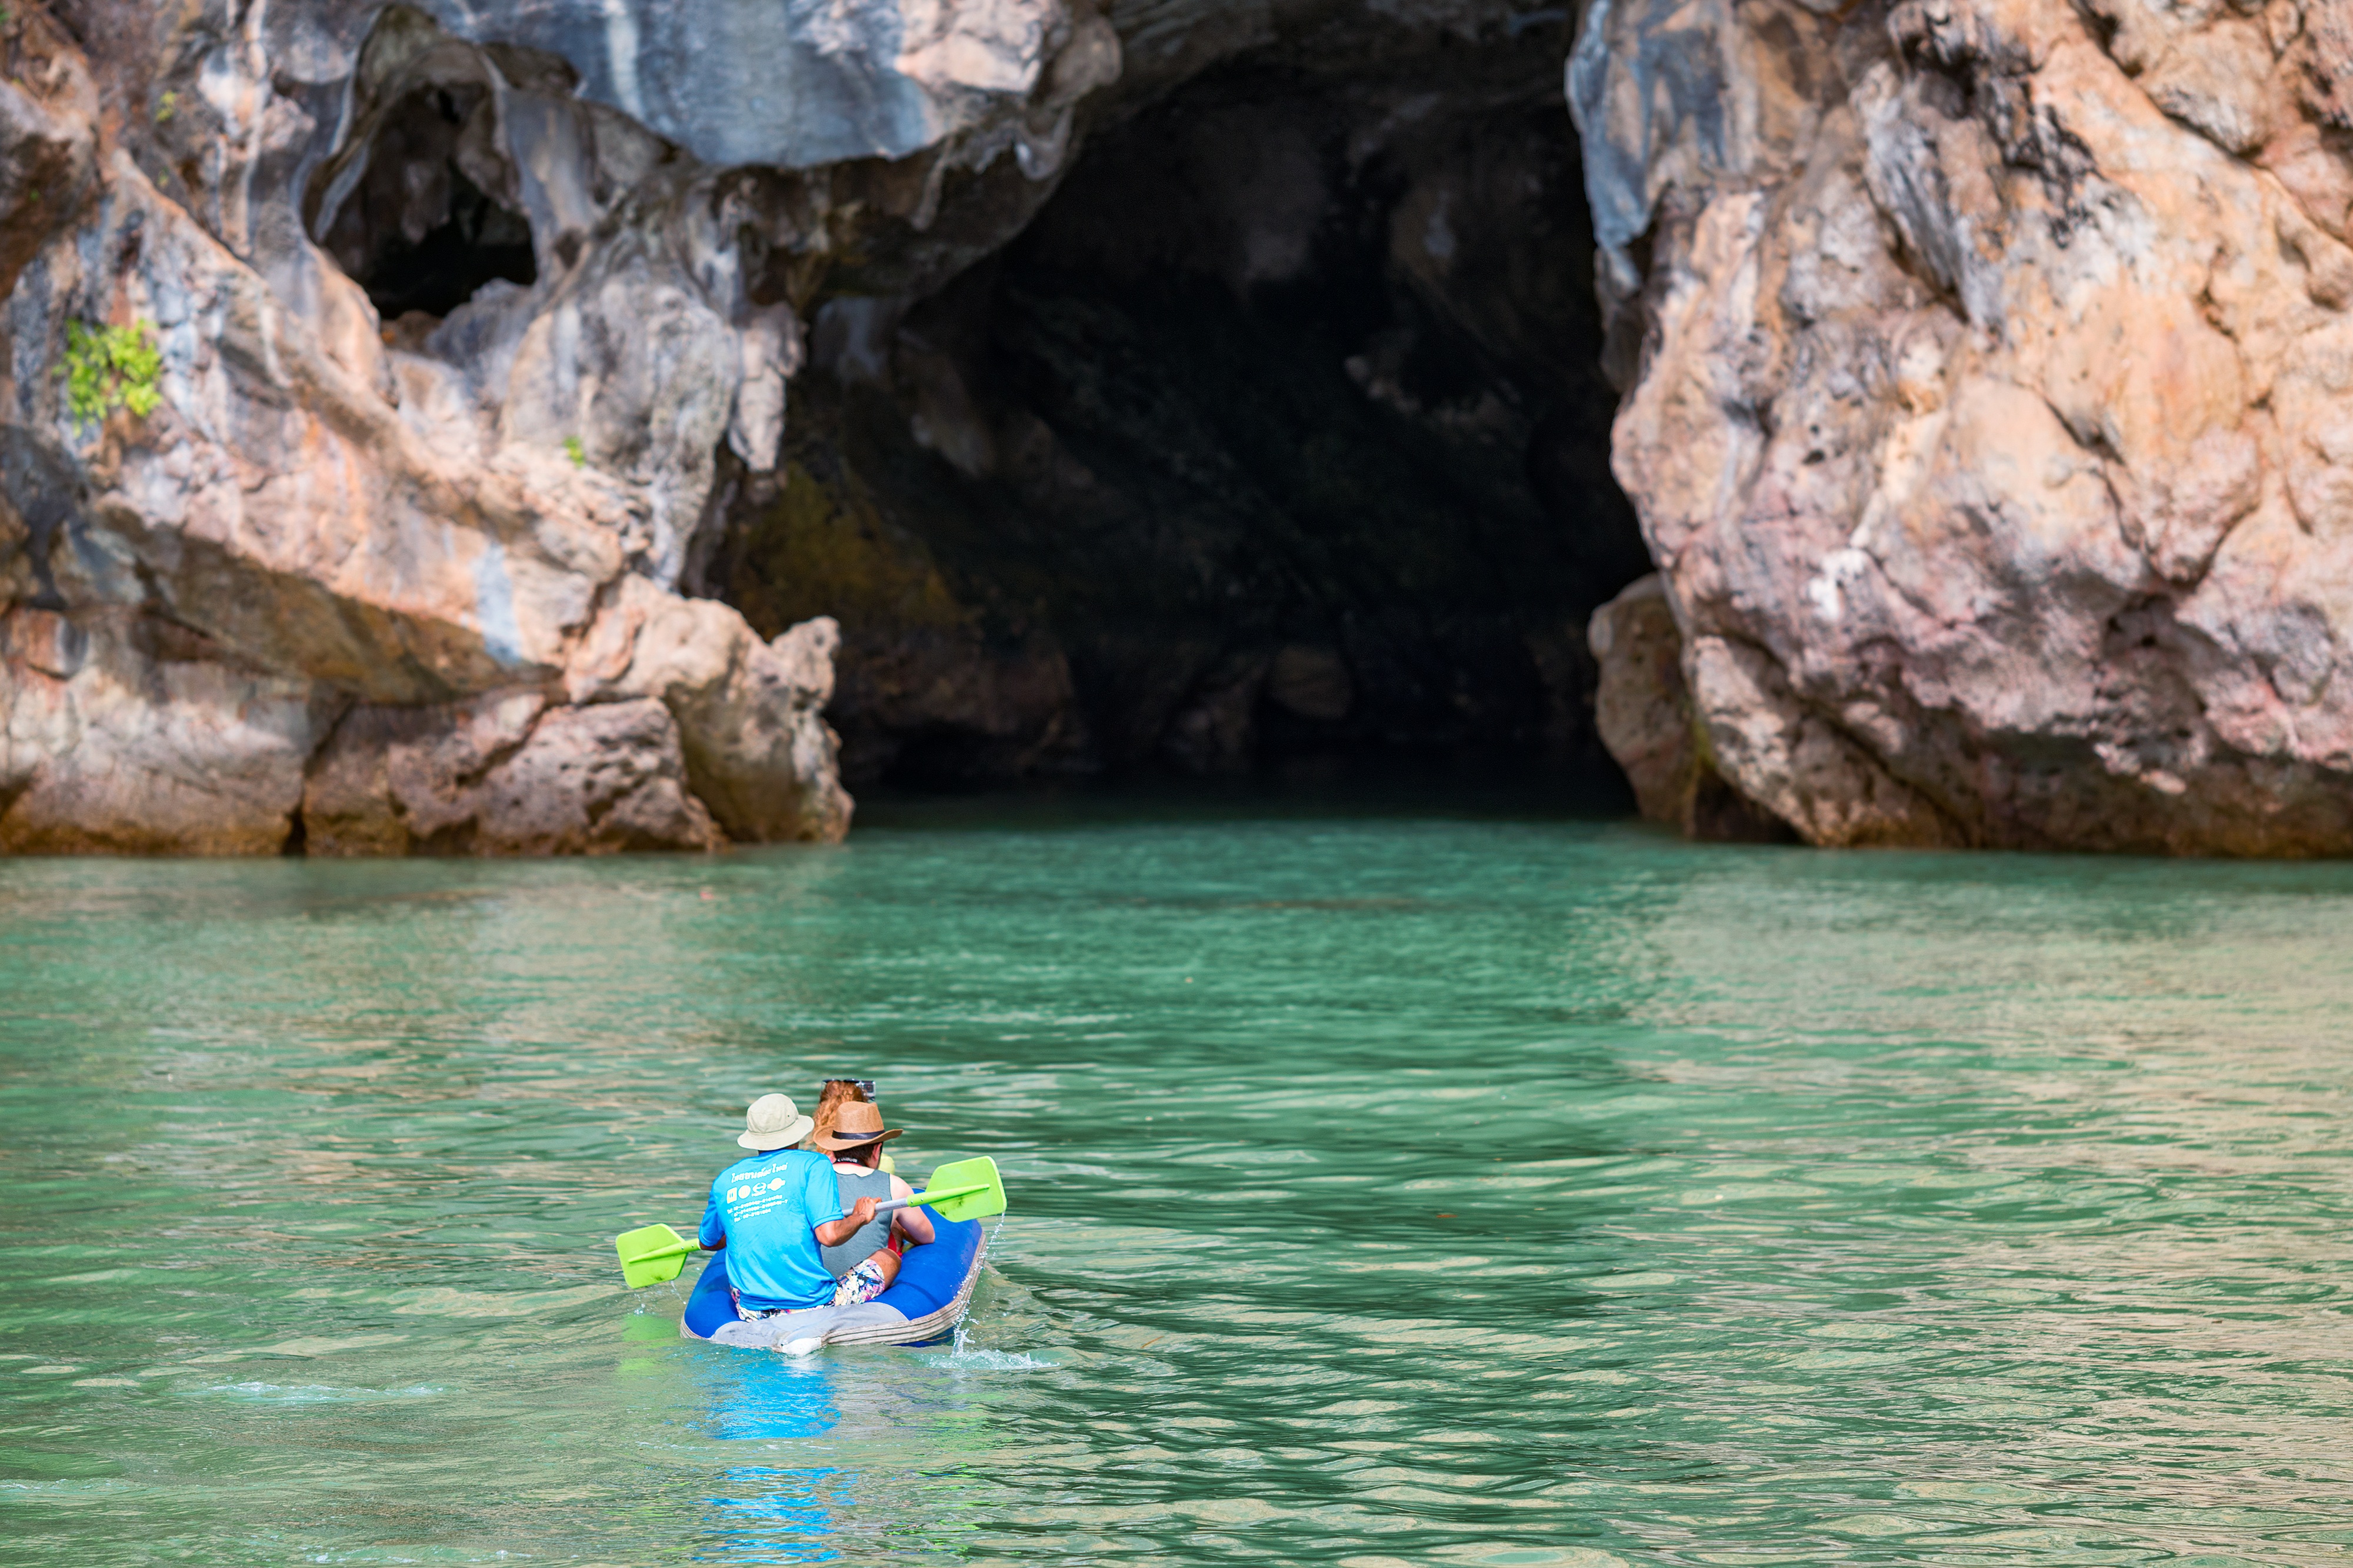
sea, water, nature, outdoor, ocean, people, boat, adventure, vacation, tourist, travel, explore, canoe, formation, mystery, cave, relax, tropical, journey, park, peace, holiday, bay, darkness, freedom, leisure, thailand, activity, national, future, relaxation, exploring, discover, active, destination, wadi, into, canoeing, landform, sea cave, geographical feature, expectations, phang, nga